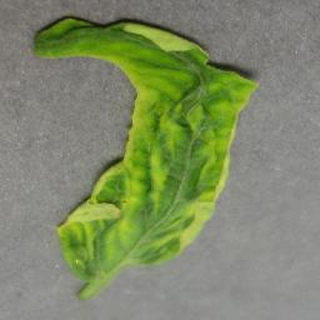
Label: tomato_yellow_leaf_curl_virus